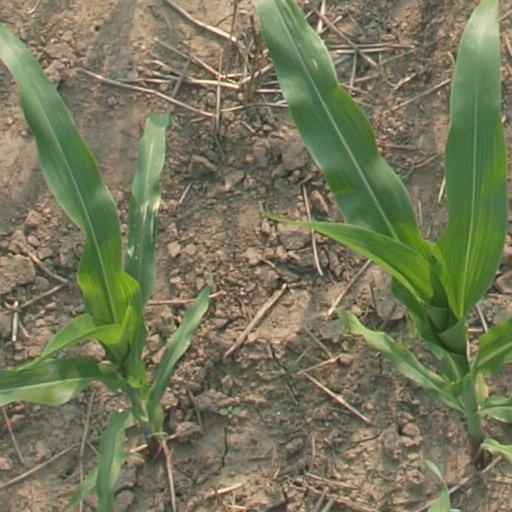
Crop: maize; corn